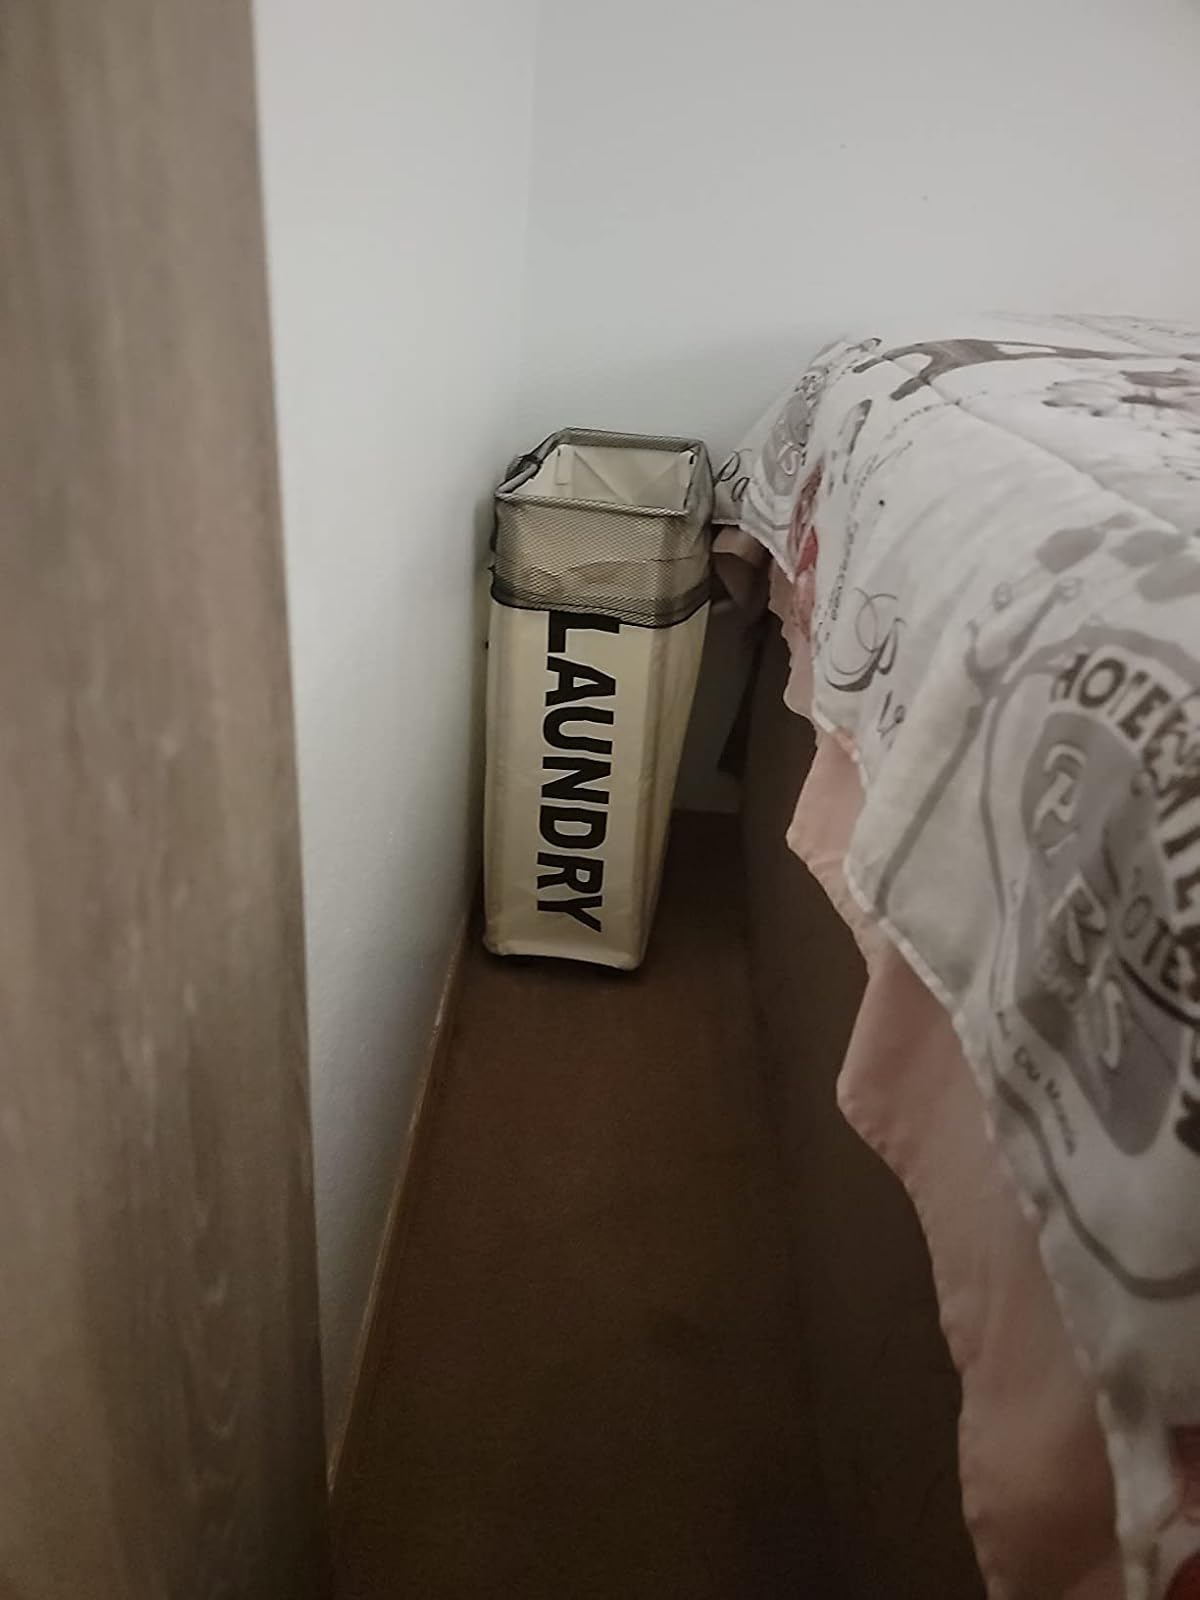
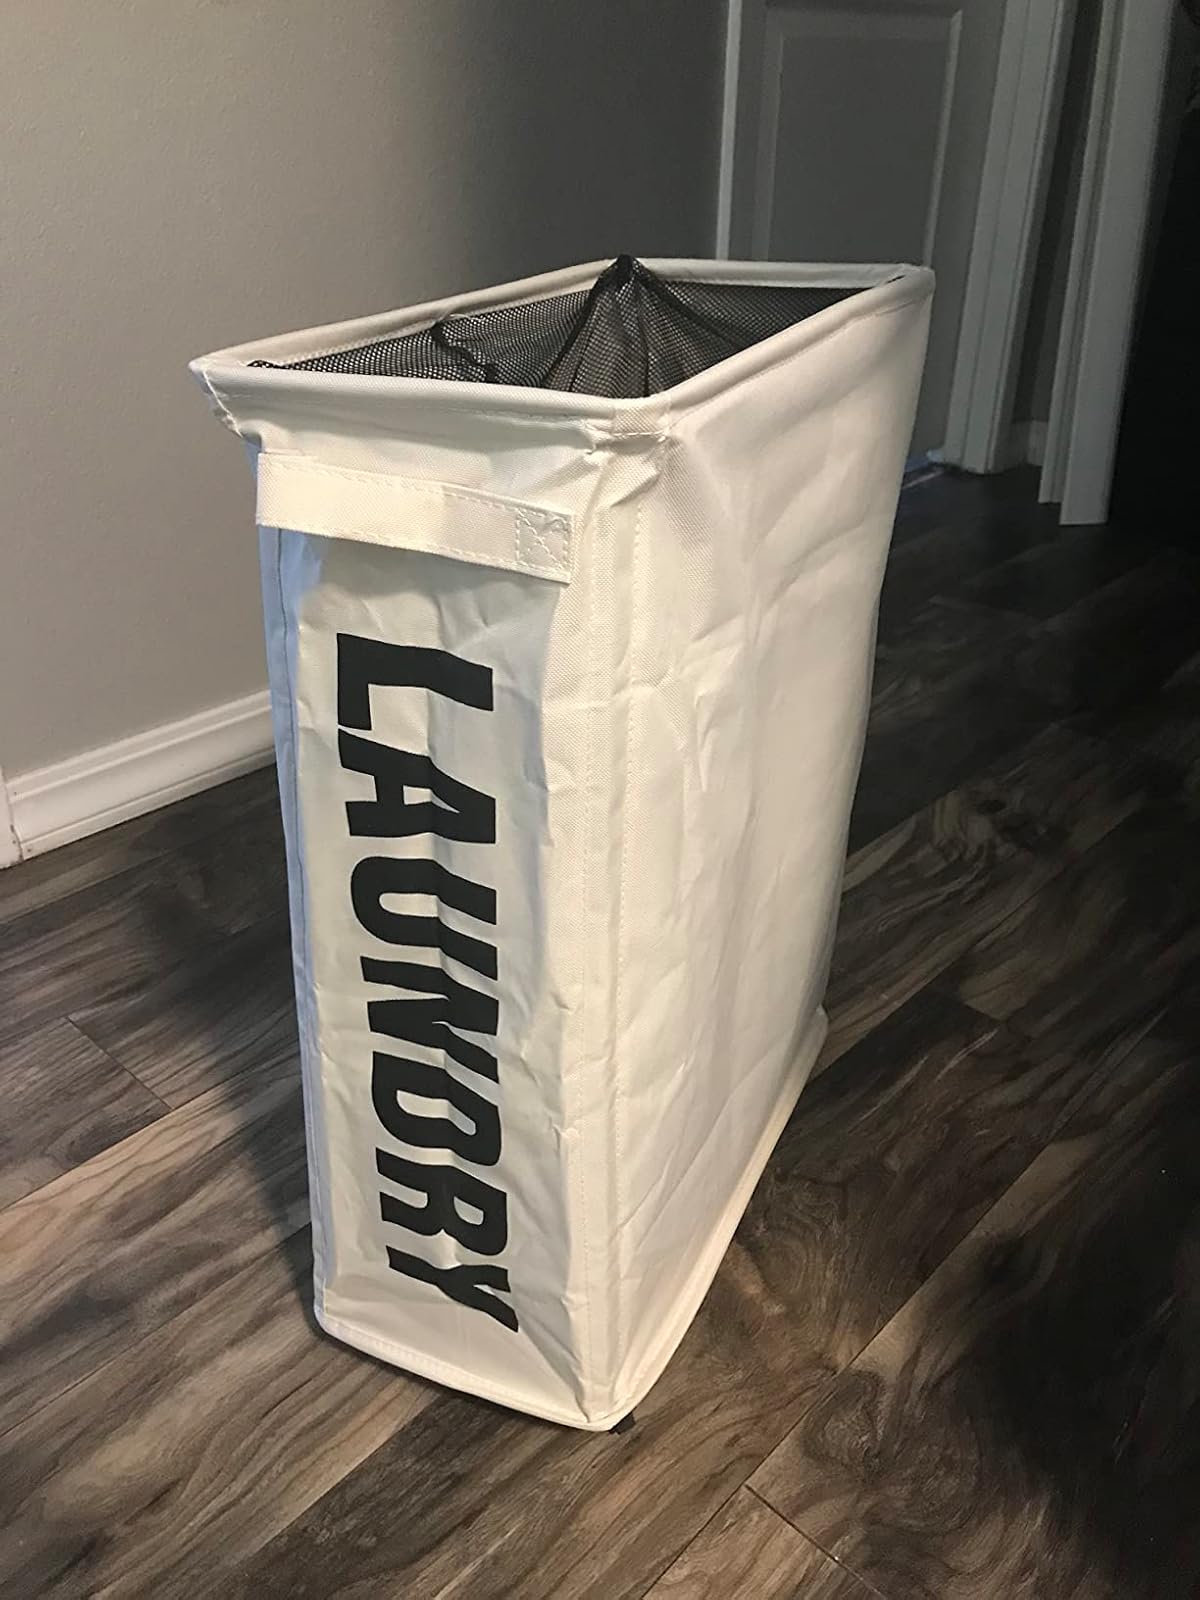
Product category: items_hamper
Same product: yes